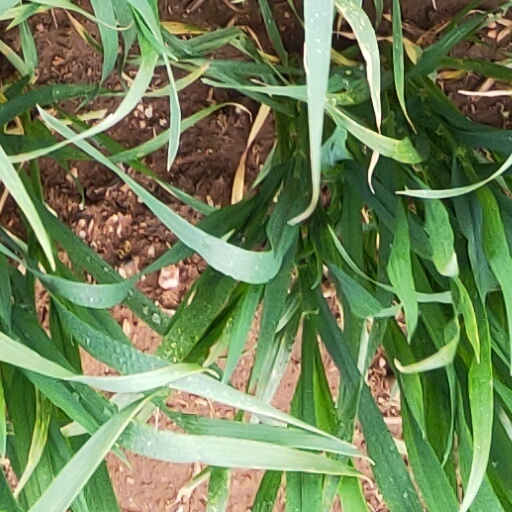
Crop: wheat